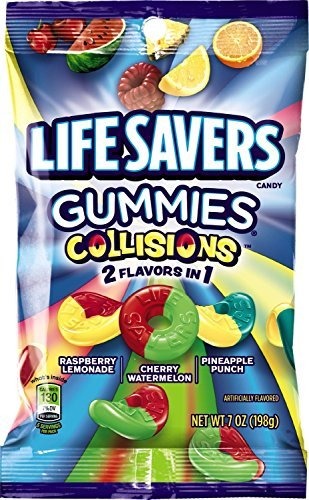
Item Name: Lifesavers, Gummies, Collisions, 7oz Bag (Pack of 4) by Life Savers
Value: 28.0
Unit: Fl Oz

Price: 17.215